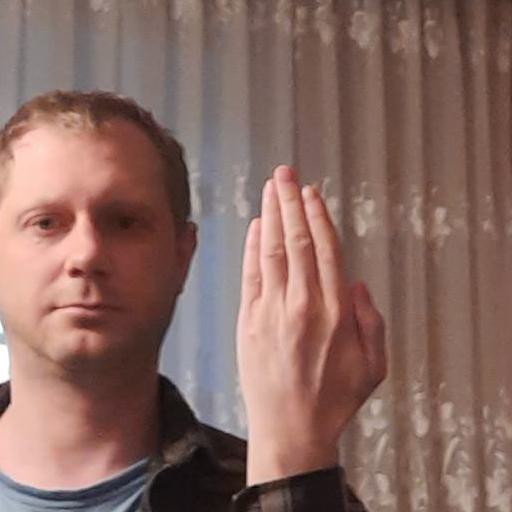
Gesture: stop_inverted